Brown University

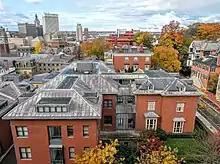
Aerial view of the Brown University English department

Since its 1893 relocation to College Hill, Rhode Island School of Design (RISD) has bordered Brown to its west. Since 1900, Brown and RISD students have been able to cross-register at the two institutions, with Brown students permitted to take as many as four courses at RISD to count towards their Brown degree. The two institutions partner to provide various student-life services and the two student bodies compose a synergy in the College Hill cultural scene.